Tenthredo vespa

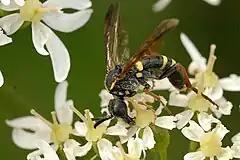
"Tenthredo vespa", lateral view

The adults can be encountered from May through September feeding on small insects and on nectar and pollen of flowers (especially on Apiaceae ("Heracleum sphondylium"). Larvae are polyphagous, mainly feeding on "Lonicera periclymenum", "Fraxinus excelsior", "Viburnum opulus".